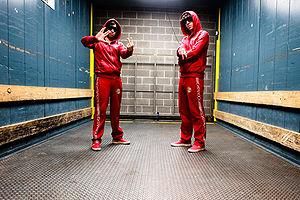
Datarock est un groupe norvégien de rock électronique. Le groupe s'est créé en 2000 autour de Fredrik Saroea, Ketil Mosnes et Kevin O'Brien, rapidement rejoints par Tom Mæland. Plus tard, O'Brien et Mæland ont quitté le groupe, mais Fredrik Saroea et Ketil Mosnes ont continué en duo.